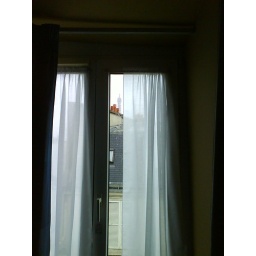
I could see the Eiffel tower from the window in my room